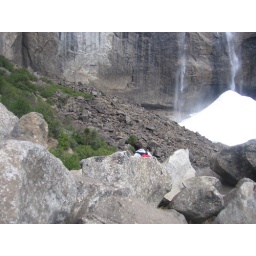
at base of upper falls.... and boulder field I managed to get lost in